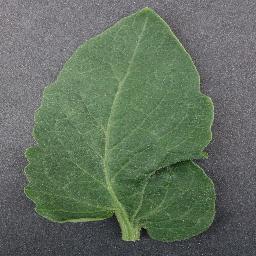
Label: Tomato___healthy